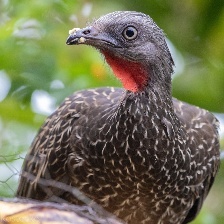
Species: BAND TAILED GUAN
Scientific name: PENELOPE ARGYROTIS